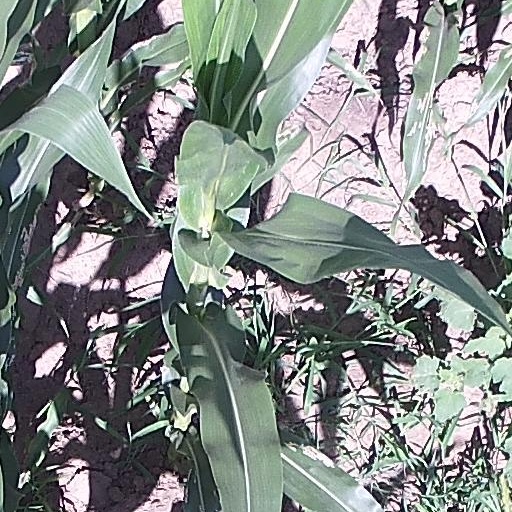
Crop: maize; corn